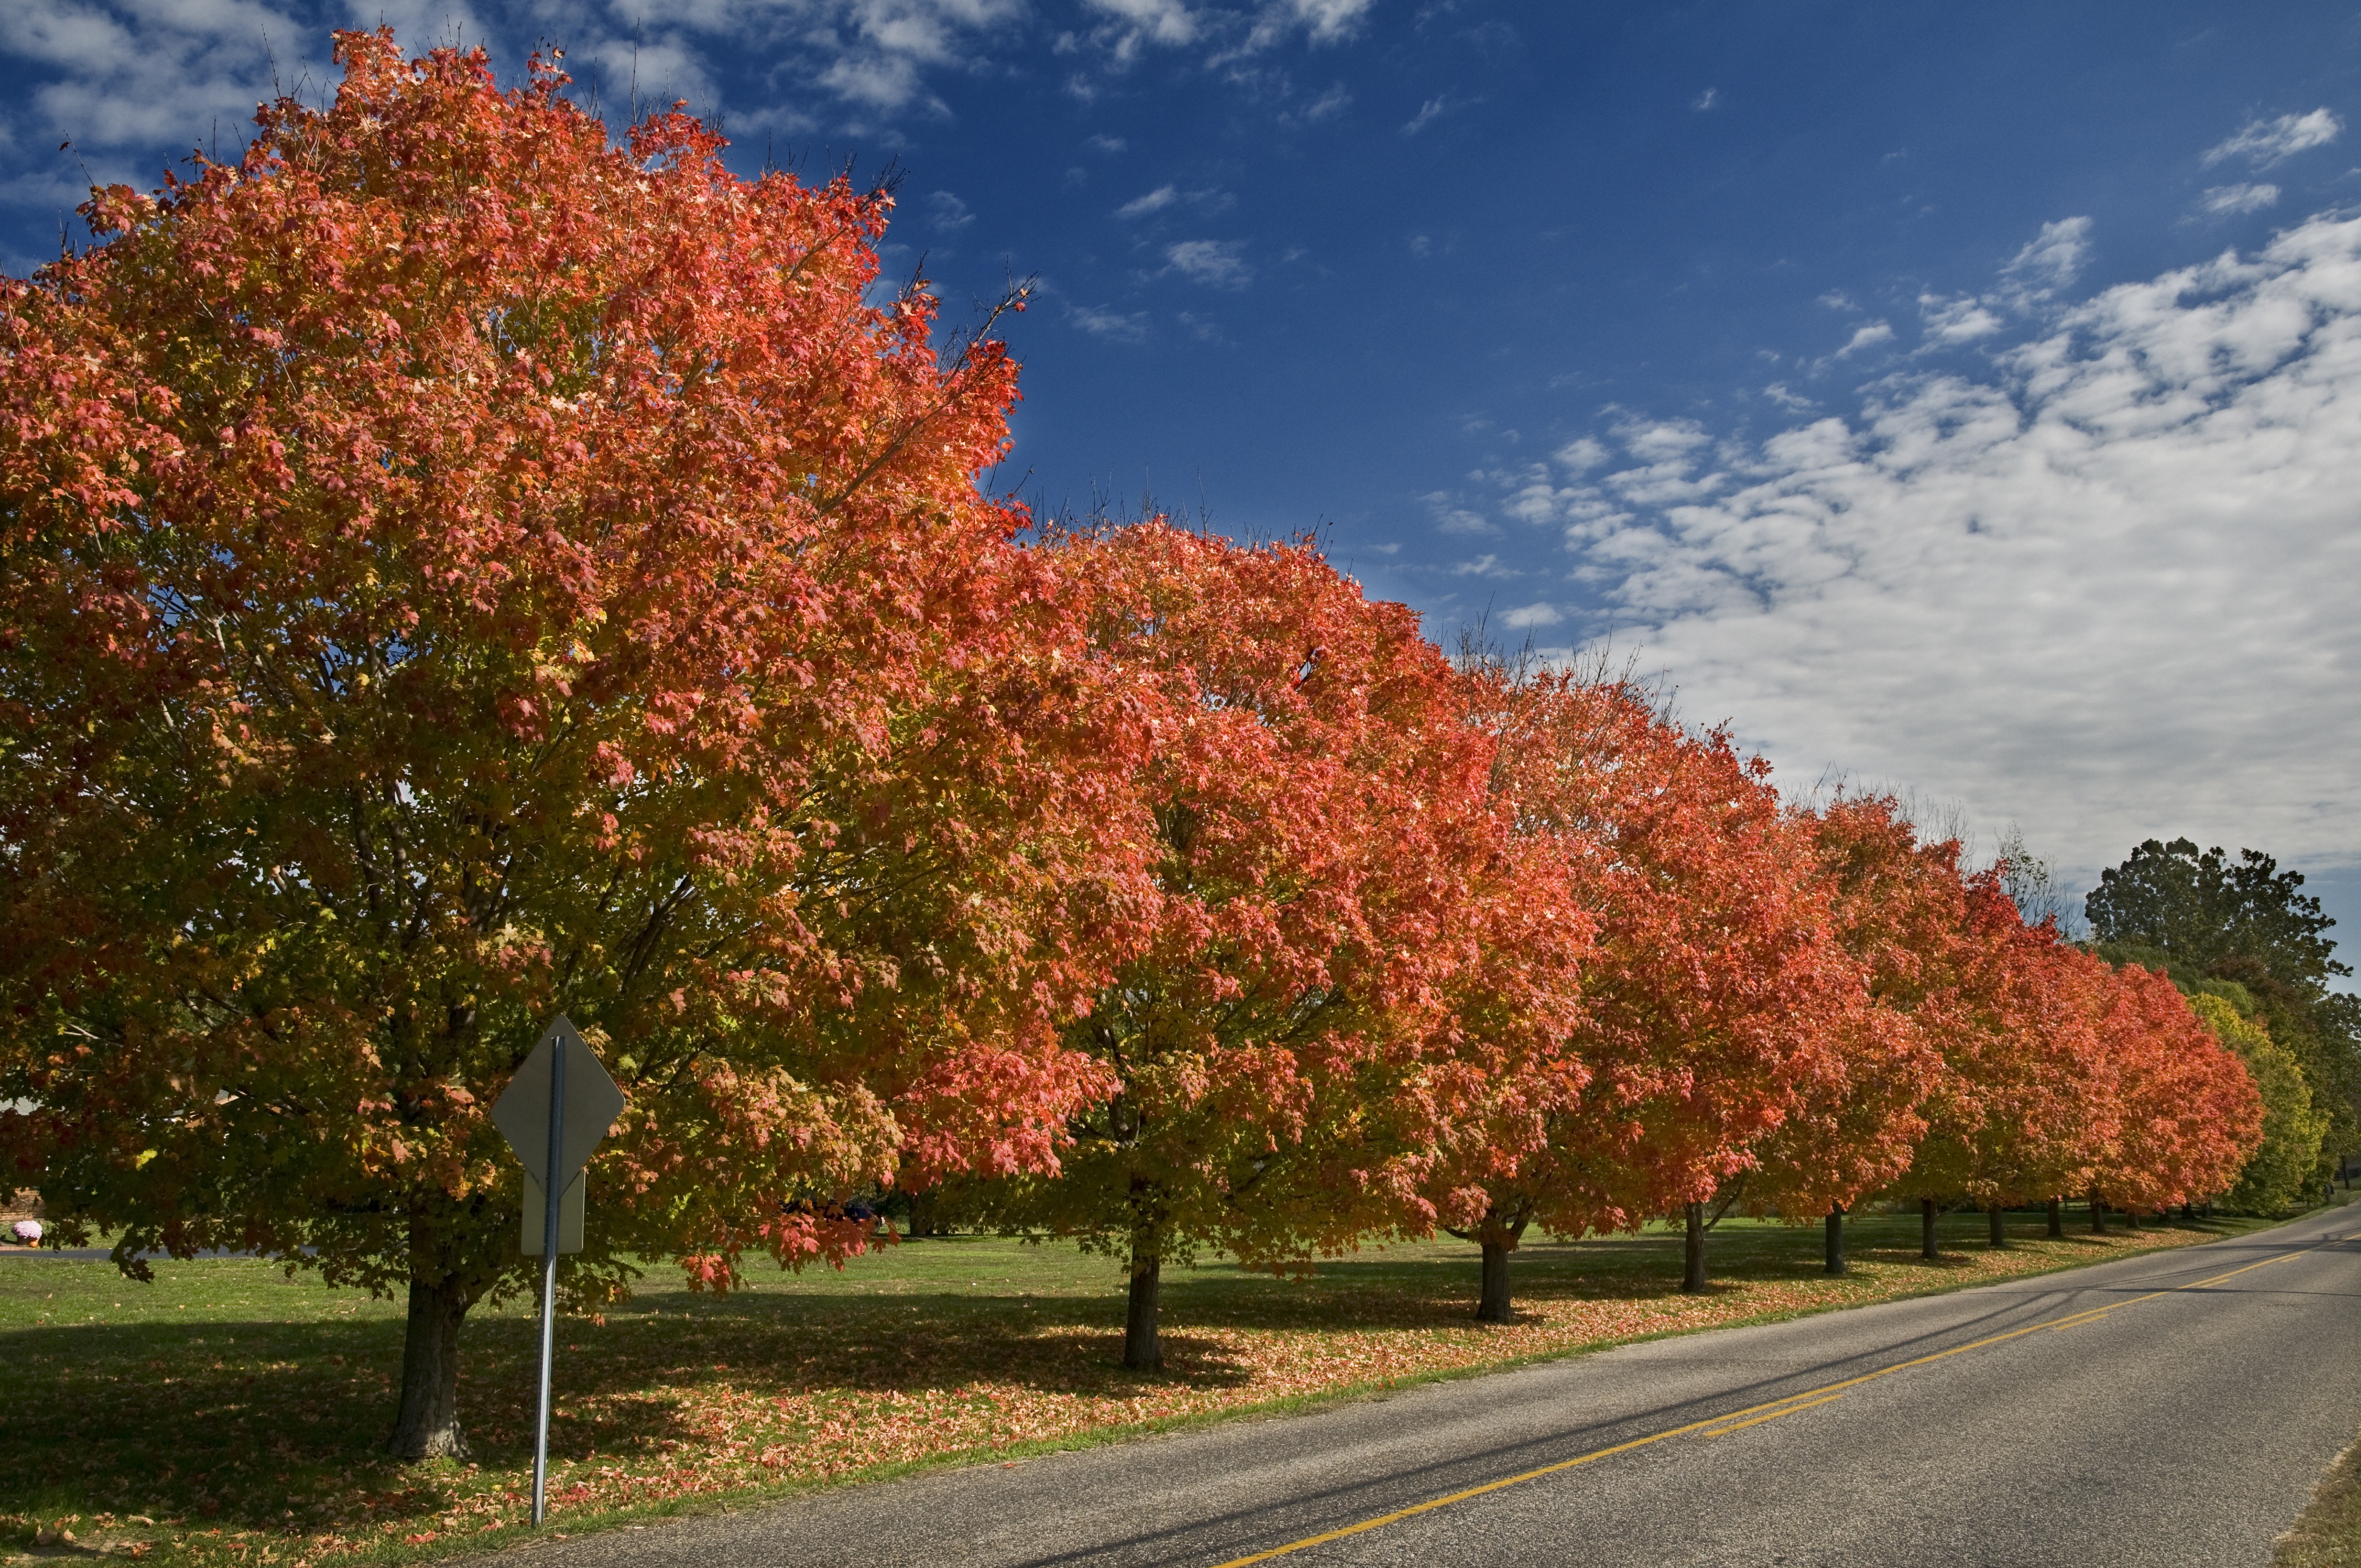
tree, plant, sky, road, street, leaf, flower, perspective, red, autumn, colorful, season, maple tree, trees, shrub, flowering plant, woody plant, land plant